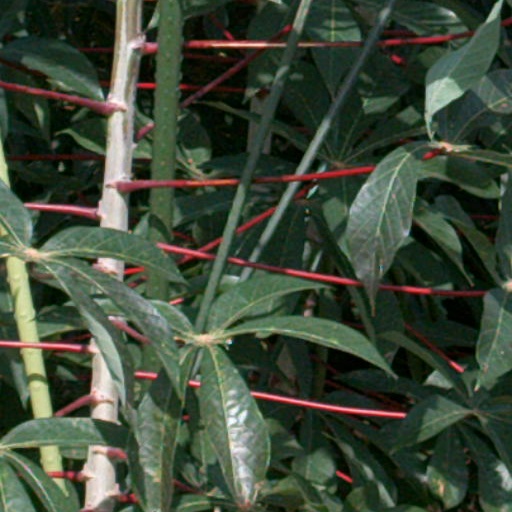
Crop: cassava